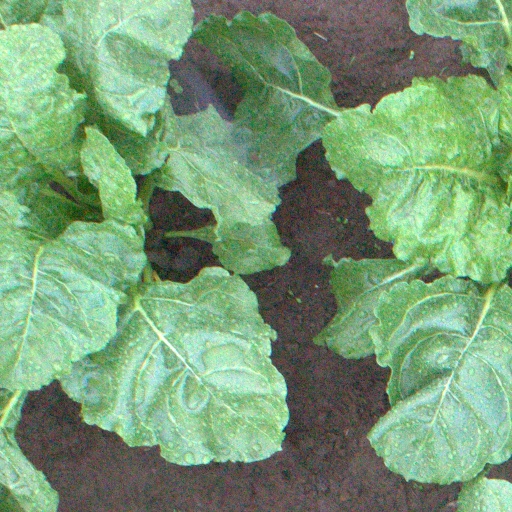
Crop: sugar beet